Albert John Chalmers

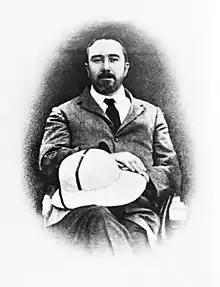
Albert John Chalmers

Albert John Chalmers (28 March 1870 - 5 April 1920) was a British colonial physician who was a research pioneer in tropical medicine.